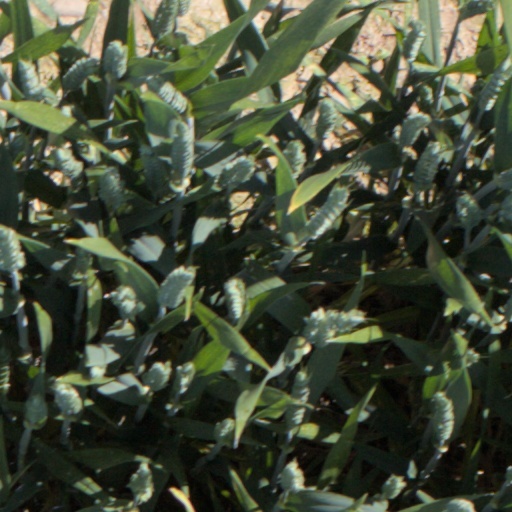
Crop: wheat